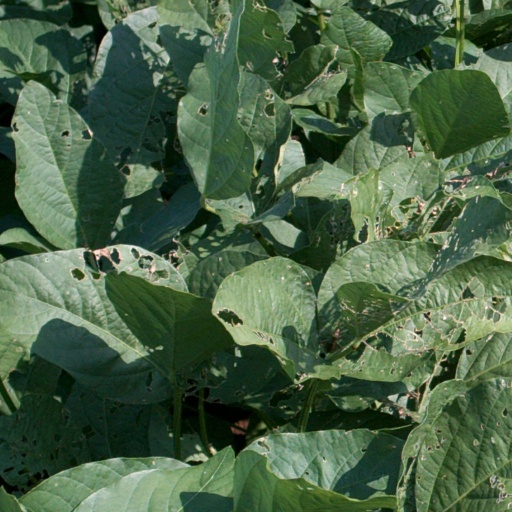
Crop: soybean